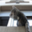
Label: cat